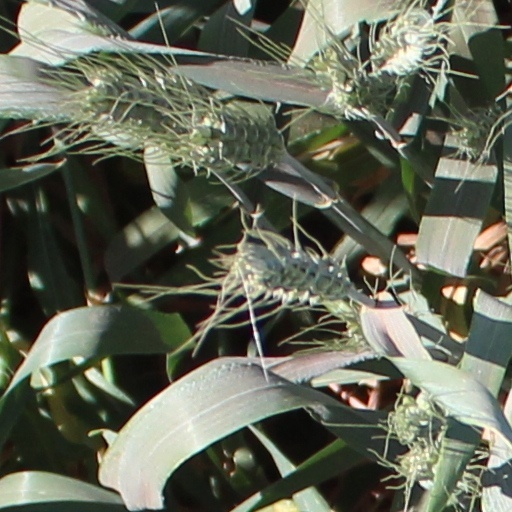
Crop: wheat